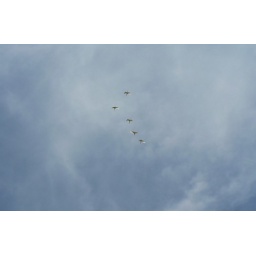
Cranes flying over our house